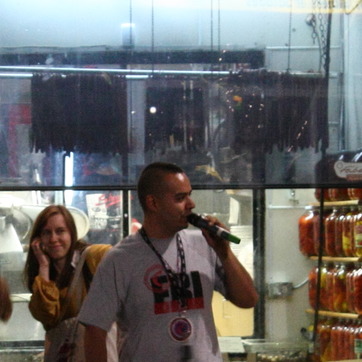
Material: skin